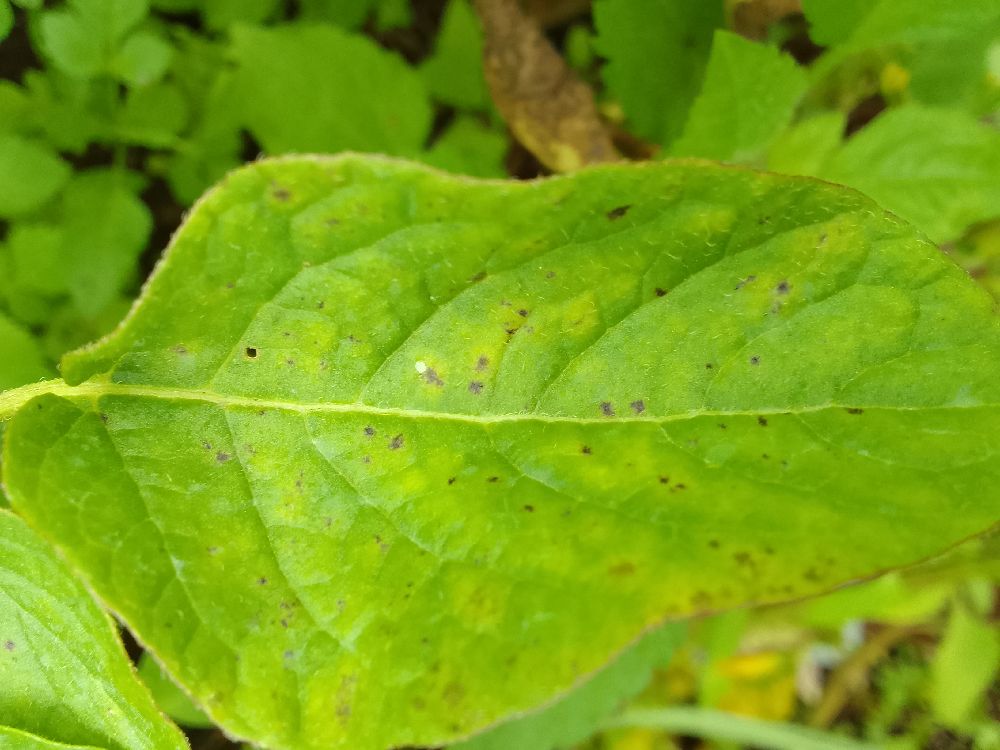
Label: Early blight